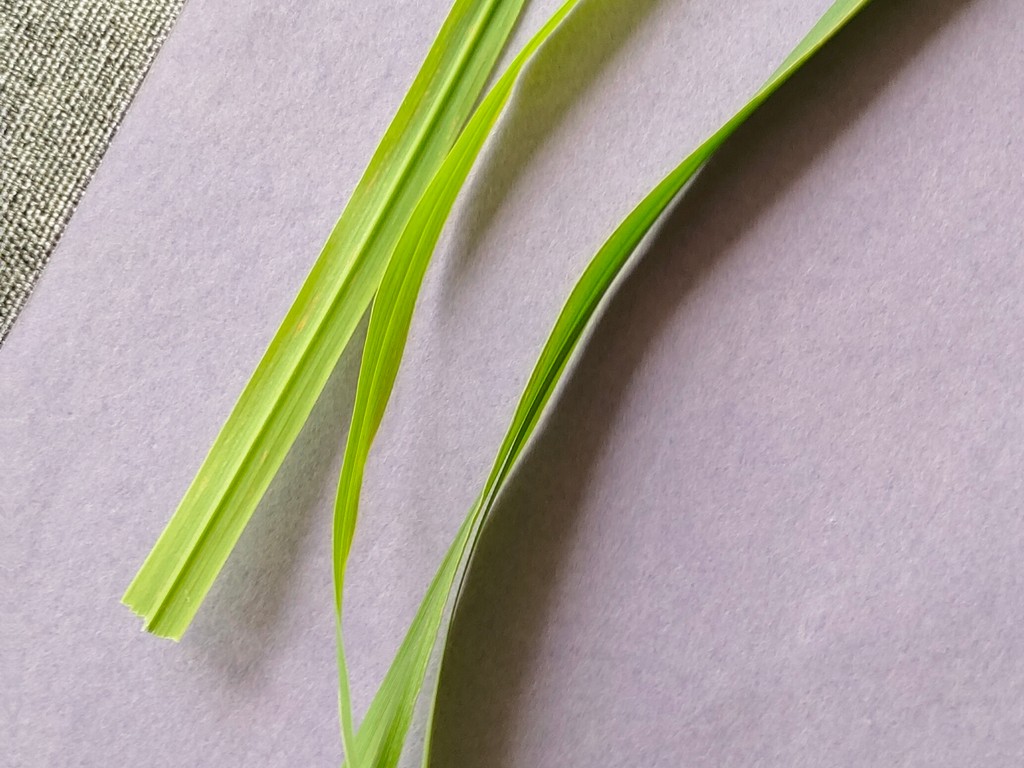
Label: Healthy